Jorge Jesus

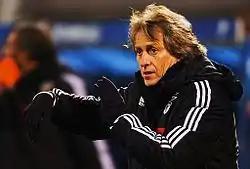
Jesus in a 2014–15 UEFA Champions League match at Zenit Saint Petersburg

On 10 August 2014, Jesus won his first Supertaça, as he surpassed János Biri as the coach with most matches at Benfica (273) and also tied with Cosme Damião in number of trophies won (8), surpassing both János Biri and Otto Glória. With that victory, he became the first coach to win Primeira Liga, Taça de Portugal, Supertaça Cândido de Oliveira and Taça da Liga (furthermore, in a year). He continued to break club records, becoming the coach with most victories (195) on 27 September 2014, in a win against Estoril. On 18 January 2015, Jesus reached the 300th game milestone at Benfica, with the highest winning percentage since Jimmy Hagan in the early 1970s, and on 26 April he surpassed Otto Glória as the coach with the most league matches at Benfica. On 17 May 2015, Jesus guided the club to its second consecutive league title, making it the first time Benfica won back-to-back league titles since 1984 (31 years), after Sven-Göran Eriksson, and became the first Portuguese coach to win two consecutive league titles at Benfica. On 29 May 2015, he won his fifth Taça da Liga (the club's sixth), and became the Benfica coach with most titles won (10) and the only to win 3 titles in two consecutive seasons. On 4 June 2015, Benfica announced they had concluded negotiations on a possible renewal of contract with Jesus, whose contract ended on 30 June.